Christmas with the Dead (short story)

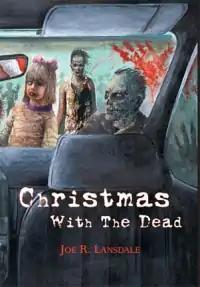
Artwork by Glen Chadbourne

"Christmas with the Dead" is a short story about a zombie apocalypse by author Joe R. Lansdale. It was published as a chapbook in a limited edition and has been adapted to film.